Owen Lanyon

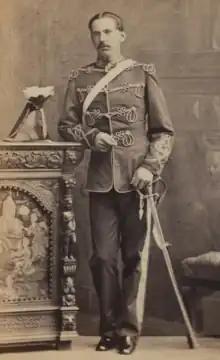
Sir Owen Lanyon

Colonel Sir William Owen Lanyon KCMG CB (21 July 1842 – 6 April 1887) was an Irish-born British colonial administrator and British Army officer.